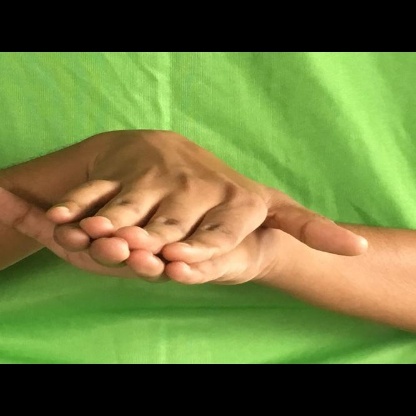
Mudra: Matsya